Saas-Fee

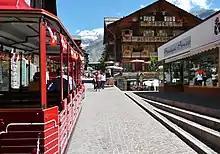
Electric vehicle on Obere Dorfstraße, the main street in Saas-Fee

, Saas-Fee had an unemployment rate of 3.3%. , there were 5 people employed in the primary economic sector and about 2 businesses involved in this sector. 131 people were employed in the secondary sector and there were 19 businesses in this sector. 1,169 people were employed in the tertiary sector, with 182 businesses in this sector. There were 883 residents of the municipality who were employed in some capacity, of which females made up 43.8% of the workforce.